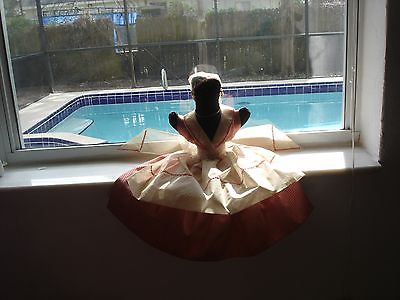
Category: toaster